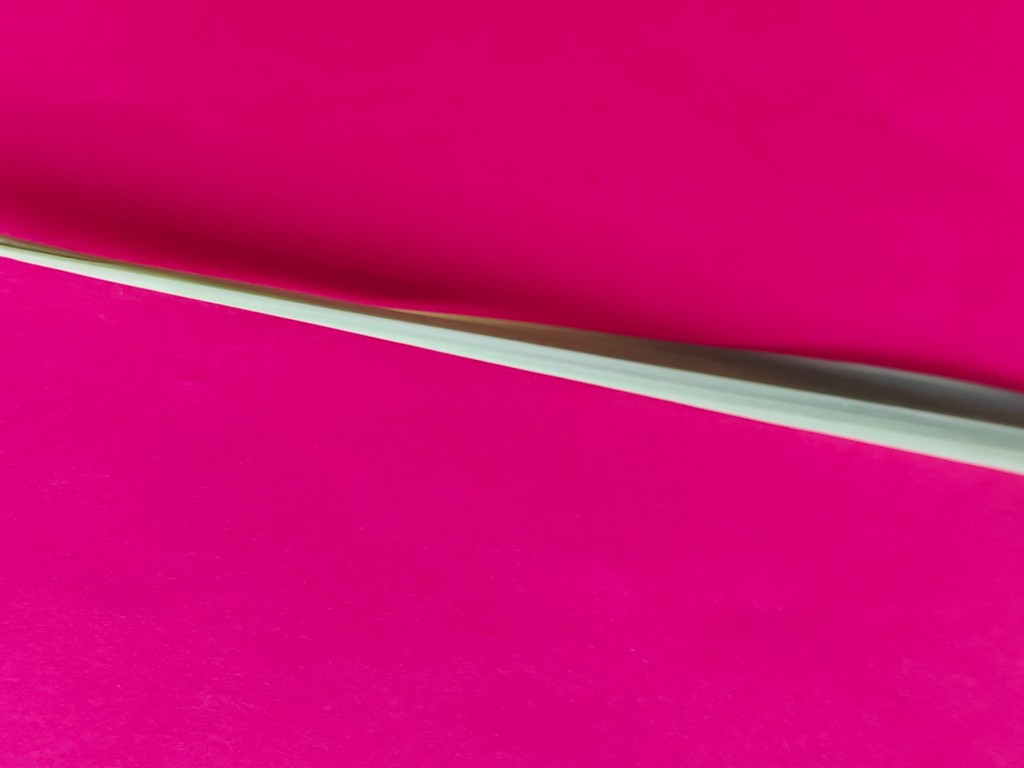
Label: Healthy